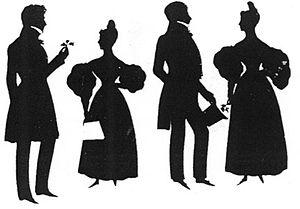
La variété de dessins d'un sujet est l'ensemble des possibilités typiques de représentation graphique d'un sujet quelconque par un dessin. Chaque dessinateur pour diverses raisons fait des choix de traitement ; ces choix comme la technique utilisée ou de composition picturale se rattachent à des options qui se rencontrent dans une multitude de dessins de manière traditionnelle : par exemple, le degré de détail ; le message ou l'impression véhiculée ; le cadrage ou les rapports du sujet de premier plan et de son environnement.
Mary Ball est une naturaliste et entomologiste irlandaise plus connue pour ses études des Odonata et pour sa découverte de la stridulation chez les insectes aquatiques de la famille des Corixidae.